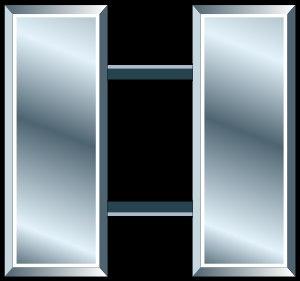
Captain est un grade militaire utilisé par la United States Army, le United States Marine Corps et la United States Air Force est un grade d'officier dont la position dans l'échelle des soldes des militaires américains est de « O-3 ». Selon les classifications de l'OTAN, c'est un grade OF-2.